China Railways SS7B

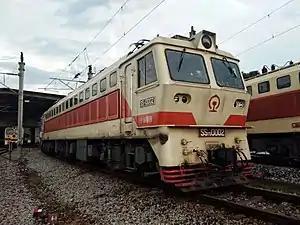
SS7B-0002, Liuzhou, May 2018

The Shaoshan 7B is a type of electric locomotive used by China's national railway system China Railways. This locomotive was one of China's 25-ton axle load test locomotives in the 1990s.